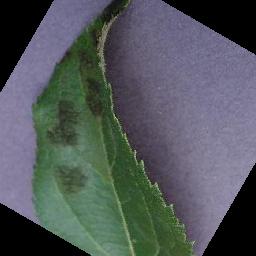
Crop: apple
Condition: scab